Aylsham

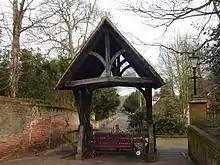

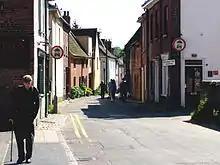
Hungate Street, with its many medieval half-timbered houses, was formerly the main road into the town from Norwich

The Market Place and surrounding area is dominated by the tower of the parish church of St Michael and All Angels, a fine example of Gothic architecture of the Decorated style. The small spire on top of the 98 ft (30 metre) tower is also a landmark that can be seen for miles around. The nave, aisles and chancel were built in the 13th century. The tower and ground floor of the south porch were added in the 14th century. The north transept was built under the patronage of John of Gaunt, Duke of Lancaster around 1380. An upper floor to the porch was added in 1488. The lower part of the rood screen survived the destruction visited by Oliver Cromwell and the Puritans, although some of the painted panels were disfigured.